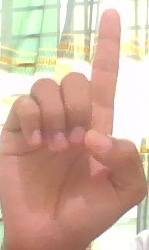
ASL sign: D